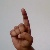
The image shows a hand gesture representing the letter 'D' in Indian Sign Language.